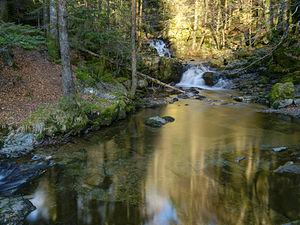
Créée en 2002, la réserve naturelle nationale des Ballons comtois est située en France, au sud-ouest du massif des Vosges, à cheval sur deux régions et trois départements :